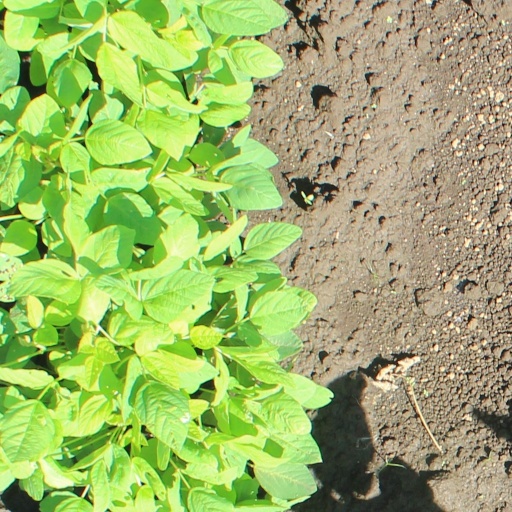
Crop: soybean